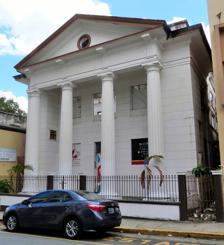
Building: Logia Unión y Amparo No. 44
Country: Puerto Rico
Year built: 1923
United States historic place Logia Unión y Amparo No. 44 U.S. National Register of Historic Places Puerto Rico Historic Sites and Zones Logia Unión y Amparo No. 44, in 2017 Location Calle Acosta No. 39, Caguas, Puerto Rico 00725 Coordinates 18°14′09″N 66°02′04″W / 18.23583°N 66.03444°W / 18.23583; -66.03444 ( Logia Union y Amparo No. 44 ) Area less than one acre Built 1923 ( 1923 ) Architect Antonin Nechodoma Architectural style Classical Revival NRHP reference No. 88000661 RNSZH No. 2000-(RCE)-21-JP-SH Significant dates Added to NRHP June 15, 1988 Designated RNSZH December 21, 2000 The Logia Unión y Ampara No. 44 , or Logia Masónica de Caguas is a masonic lodge located in Caguas, Puerto Rico which was built in 1923. It was listed on the National Register of Historic Places on June 15, 1988 and on the Puerto Rico Register of Historic Sites and Zones in 2000. History and description According to historians of freemasonry , somewhere between 1873 and 1875 the Logia Ampara had a member named Jose Ramos de Anaya who went on to serve as Grand Master from 1903 to 1904 in Puerto Rico. The privately owned lodge, designed by Antonin Nechodoma , was listed in the National Register of Historic Places on June 15, 1988. The lodge features a Greek Revival architecture style and is made of concrete. As of June 15, 1988 it still maintained its function as a meeting place for freemasons. Gallery Facade of Logia Union y Amparo No. 44 in April, 2017 with boarded up windows References